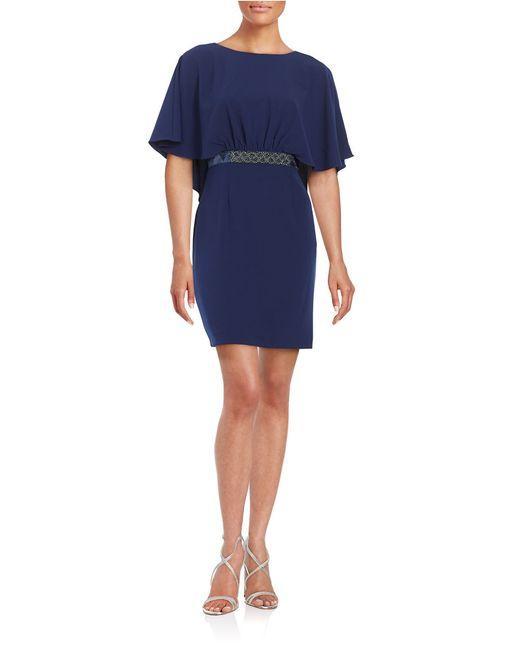
blauer kurzer Rock, cooler Kartonstoff